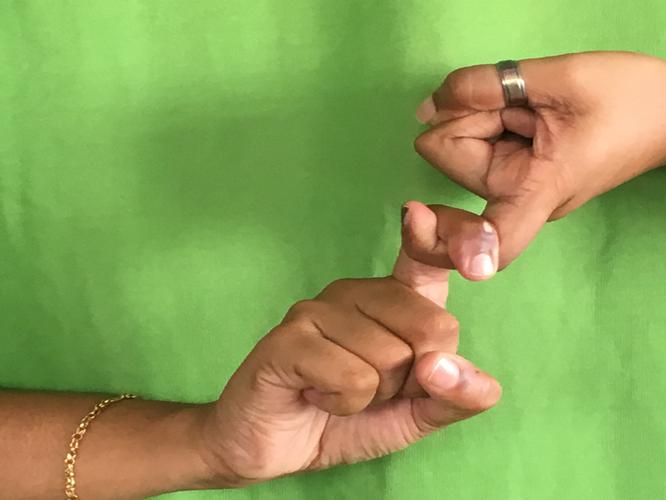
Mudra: Pasha
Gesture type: double_hand